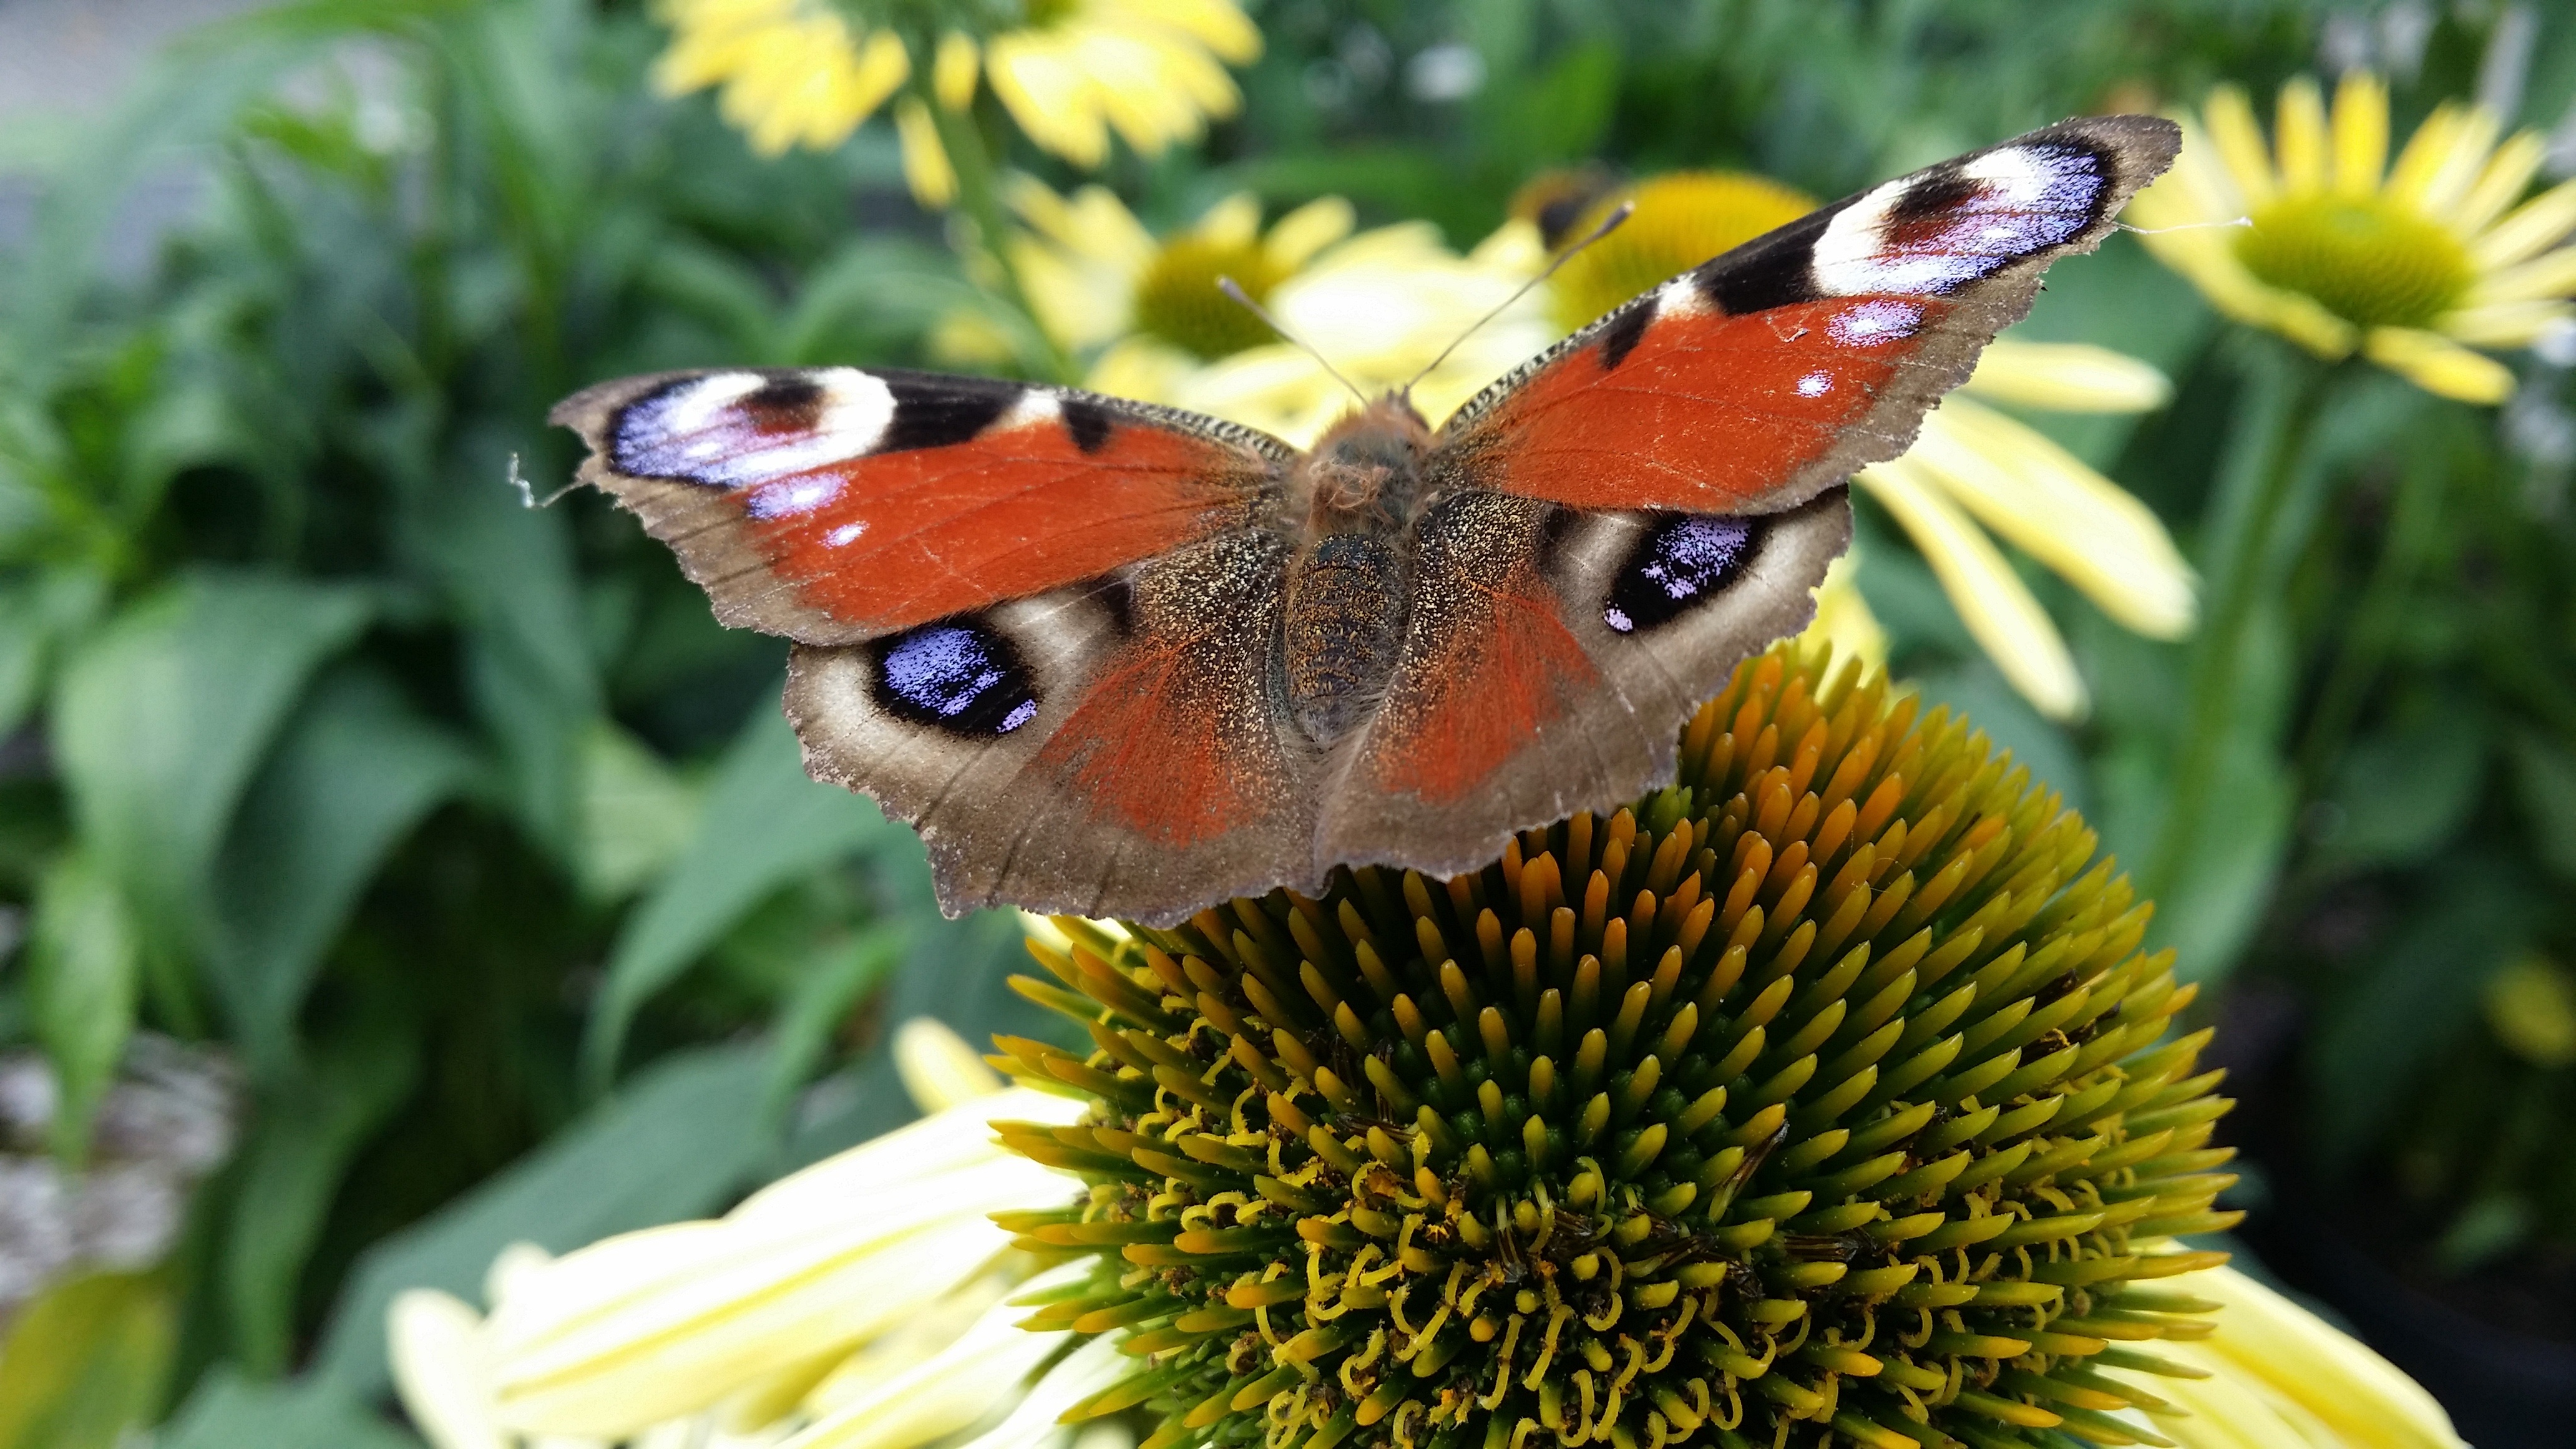
plant, flower, summer, wildlife, insect, botany, butterfly, flora, fauna, invertebrate, nectar, macro photography, pollinator, moths and butterflies